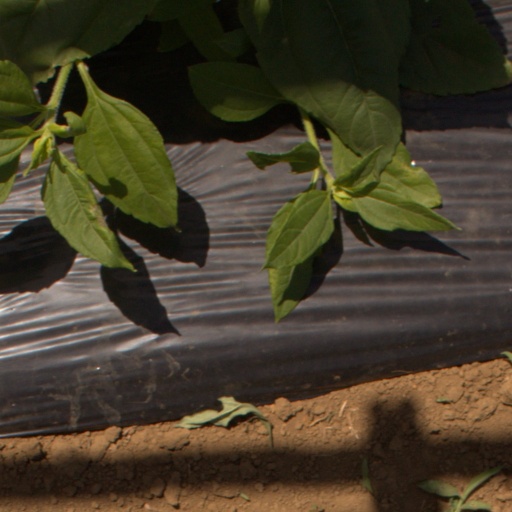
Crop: Jerusalem artichoke